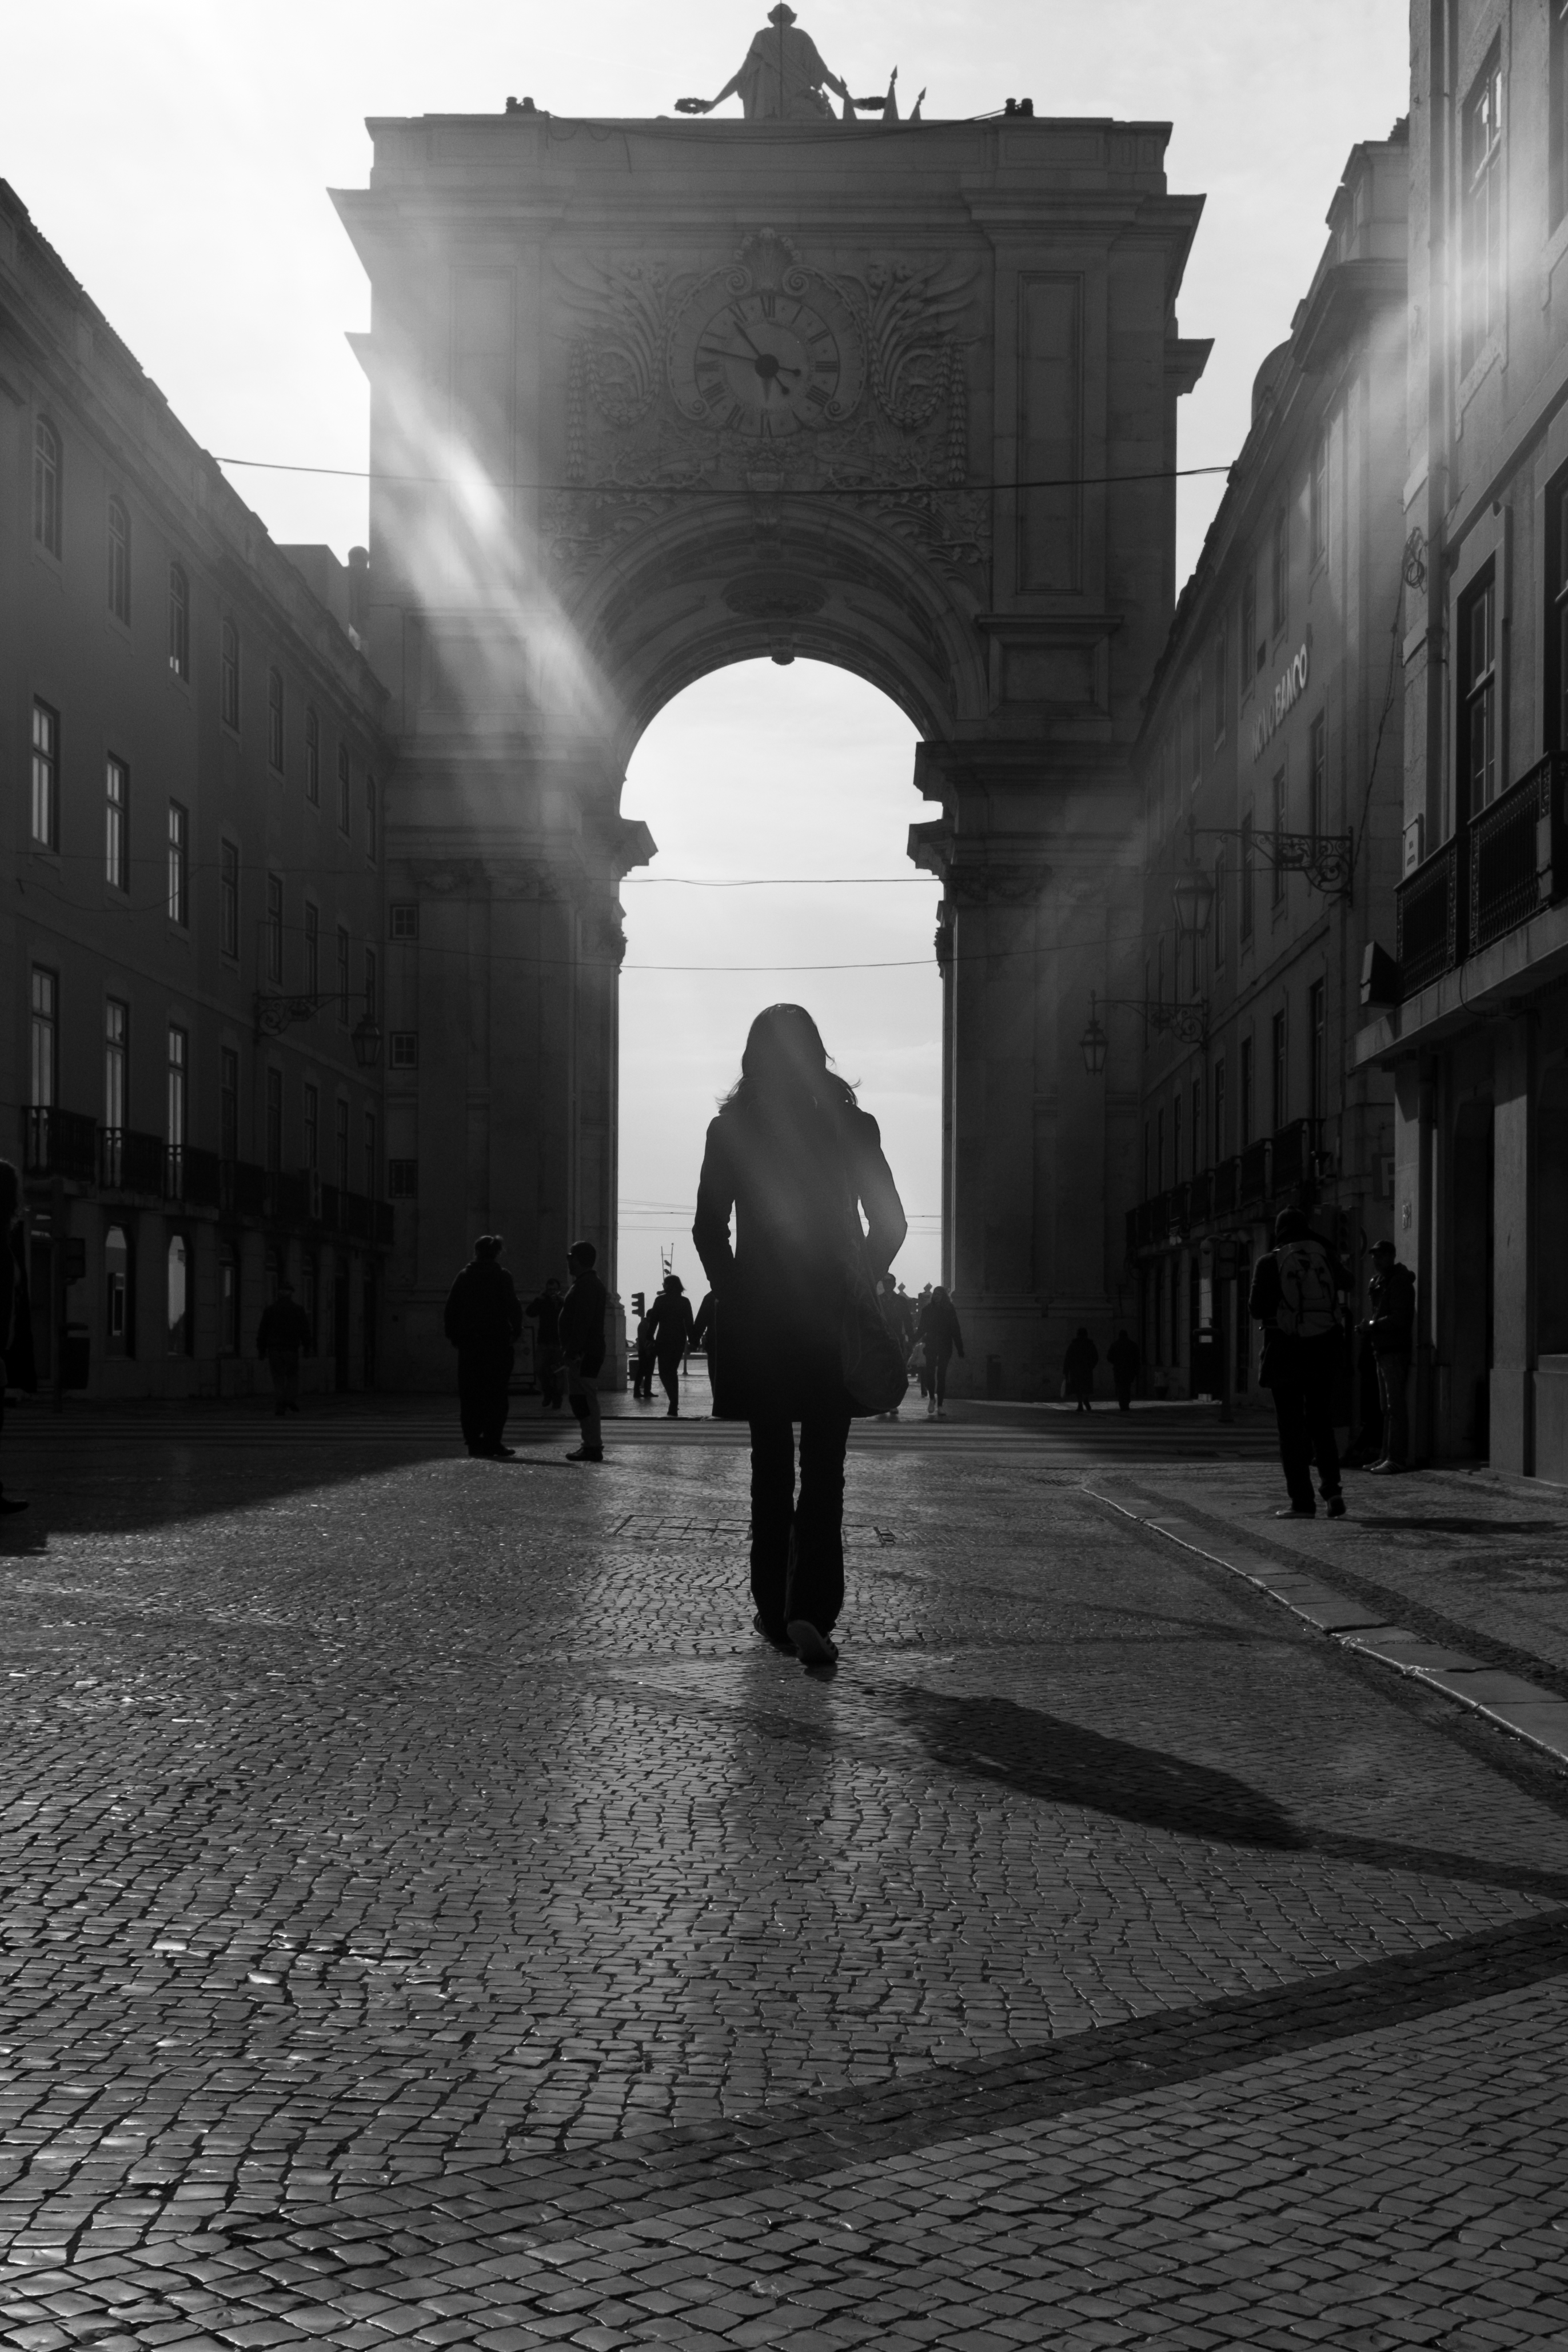
light, black and white, road, street, photography, shadow, darkness, black, monochrome, streetphotography, infrastructure, photograph, snapshot, image, shape, fernandopc, monochrome photography, film noir